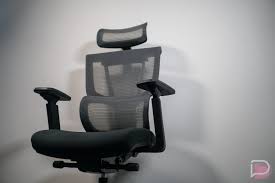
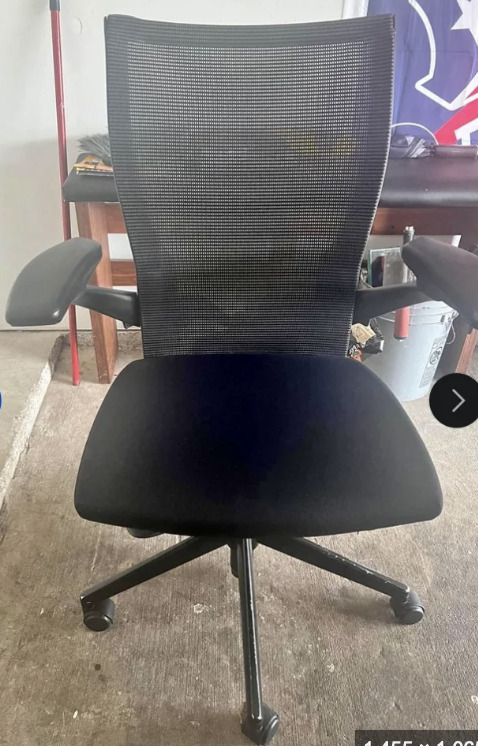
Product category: items_chair
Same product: no